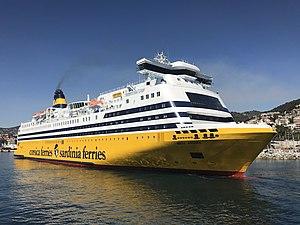
Le cruise-ferry Mega Andrea à Nice.
Corsica Ferries - Sardinia Ferries ou simplement Corsica Ferries est une compagnie de navigation maritime privée franco-italienne, qui assure des liaisons maritimes en ferry depuis le continent français et italien vers la Corse, la Sardaigne, Majorque, la Sicile et l'Île d'Elbe. Fondée en 1968 par l'homme d'affaires bastiais Pascal Lota, la compagnie, alors nommée Corsica Line, débute ses activités dans le transport des passagers entre la Corse et l'Italie. Au terme d'une croissance incessante tout au long des années 1970 et 1980 avec notamment l'ouverture d'une ligne vers la Sardaigne en 1982, la société bastiaise s'installe sur le marché français avec l'ouverture des lignes au départ de Nice en 1996 puis de Toulon en 2000. S'appuyant sur un mode de fonctionnement économique inspiré du low cost, la compagnie devient dès 2002 leader sur le marché, en nombre de passagers transportés, entre la métropole, l'Italie et la Corse, surpassant l'ex-compagnie publique, la SNCM.
Le Mega Andrea est un cruise-ferry du groupe Corsica Ferries - Sardinia Ferries. Construit de 1984 à 1986 aux chantiers Wärtsilä d'Helsinki pour la compagnie finlandaise Effoa, il portait à l'origine le nom de Wellamo. Mis en service en janvier 1986 sur les lignes du réseau Silja Line entre la Finlande et la Suède, il sera rebaptisé Silja Festival en 1992 à la suite d'une refonte. Transféré en 2008 dans la flotte de la compagnie estonienne Tallink, il assure jusqu'en 2013 la liaison entre la Lettonie et la Suède. Après avoir été utilisé à compter de 2014 comme hôtel flottant en Espagne puis au Canada, le navire est acquis par le groupe franco-italien Corsica Ferries en mai 2015. Renommé Mega Andrea, il est tout d'abord exploité entre l'Italie continentale et la Sardaigne pendant l'été 2015. Depuis mars 2016, le navire est positionné sur différentes lignes de l'armateur vers la Corse et la Sardaigne depuis les continents français et italien.